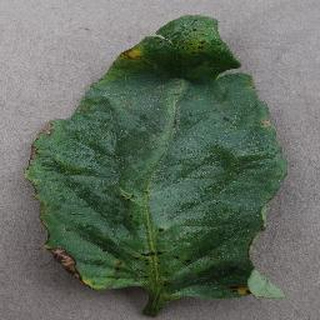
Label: tomato_bacterial_spot